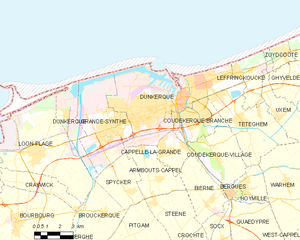
Dunkerque
Kort over kommunen
Kort over kommunen
Dunkerque er en industri- og havneby i Nordfrankrig. Den ligger ca. 20 km vest for byen De Panne ved den belgiske grænse.